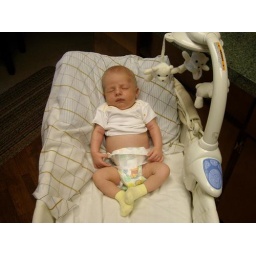
Sleeping sitting up in bed __SD_08-04-09